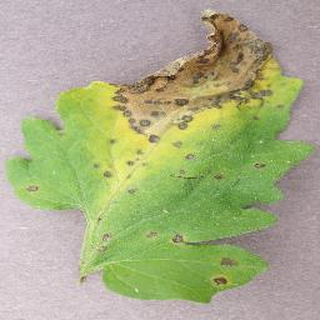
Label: tomato_septoria_leaf_spot